Mary Grey, Countess Grey

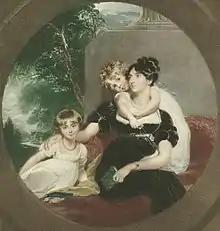
Countess Grey with her children Caroline and Georgiana, in a print after Sir Thomas Lawrence, 1831

Mary Elizabeth Grey, Countess Grey (née Ponsonby; 4 March 1776 – 26 November 1861) was a British aristocrat and political hostess. She is notable for being the wife of the prime minister in the 1830s through her marriage to Charles Grey, 2nd Earl Grey.